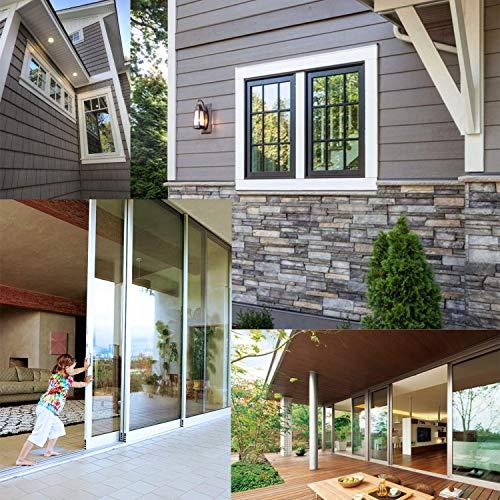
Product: HIDBEA One Way Mirror Window Privacy Film with UV Blocking Heat Control No Glue Static Cling Reflective Glass Tint for Home Kitchen Bathroom Office Living Room, 35.4 inches x 32.8 feet, Silver
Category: Home & Kitchen | Home Décor | Window Treatments | Window Stickers & Films | Window Films
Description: The reflective window film comes in multiple sizes and 4 colors: Silver, Black-Silver, blue-silver, brown-silver.
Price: $91.90
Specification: ProductDimensions:35.4x2.3x2.3inches|ItemWeight:5.67pounds|ShippingWeight:5.7pounds(Viewshippingratesandpolicies)|Manufacturer:HIDBEA|ASIN:B07FT7P43S|Itemmodelnumber:WindowFilmPrivacy